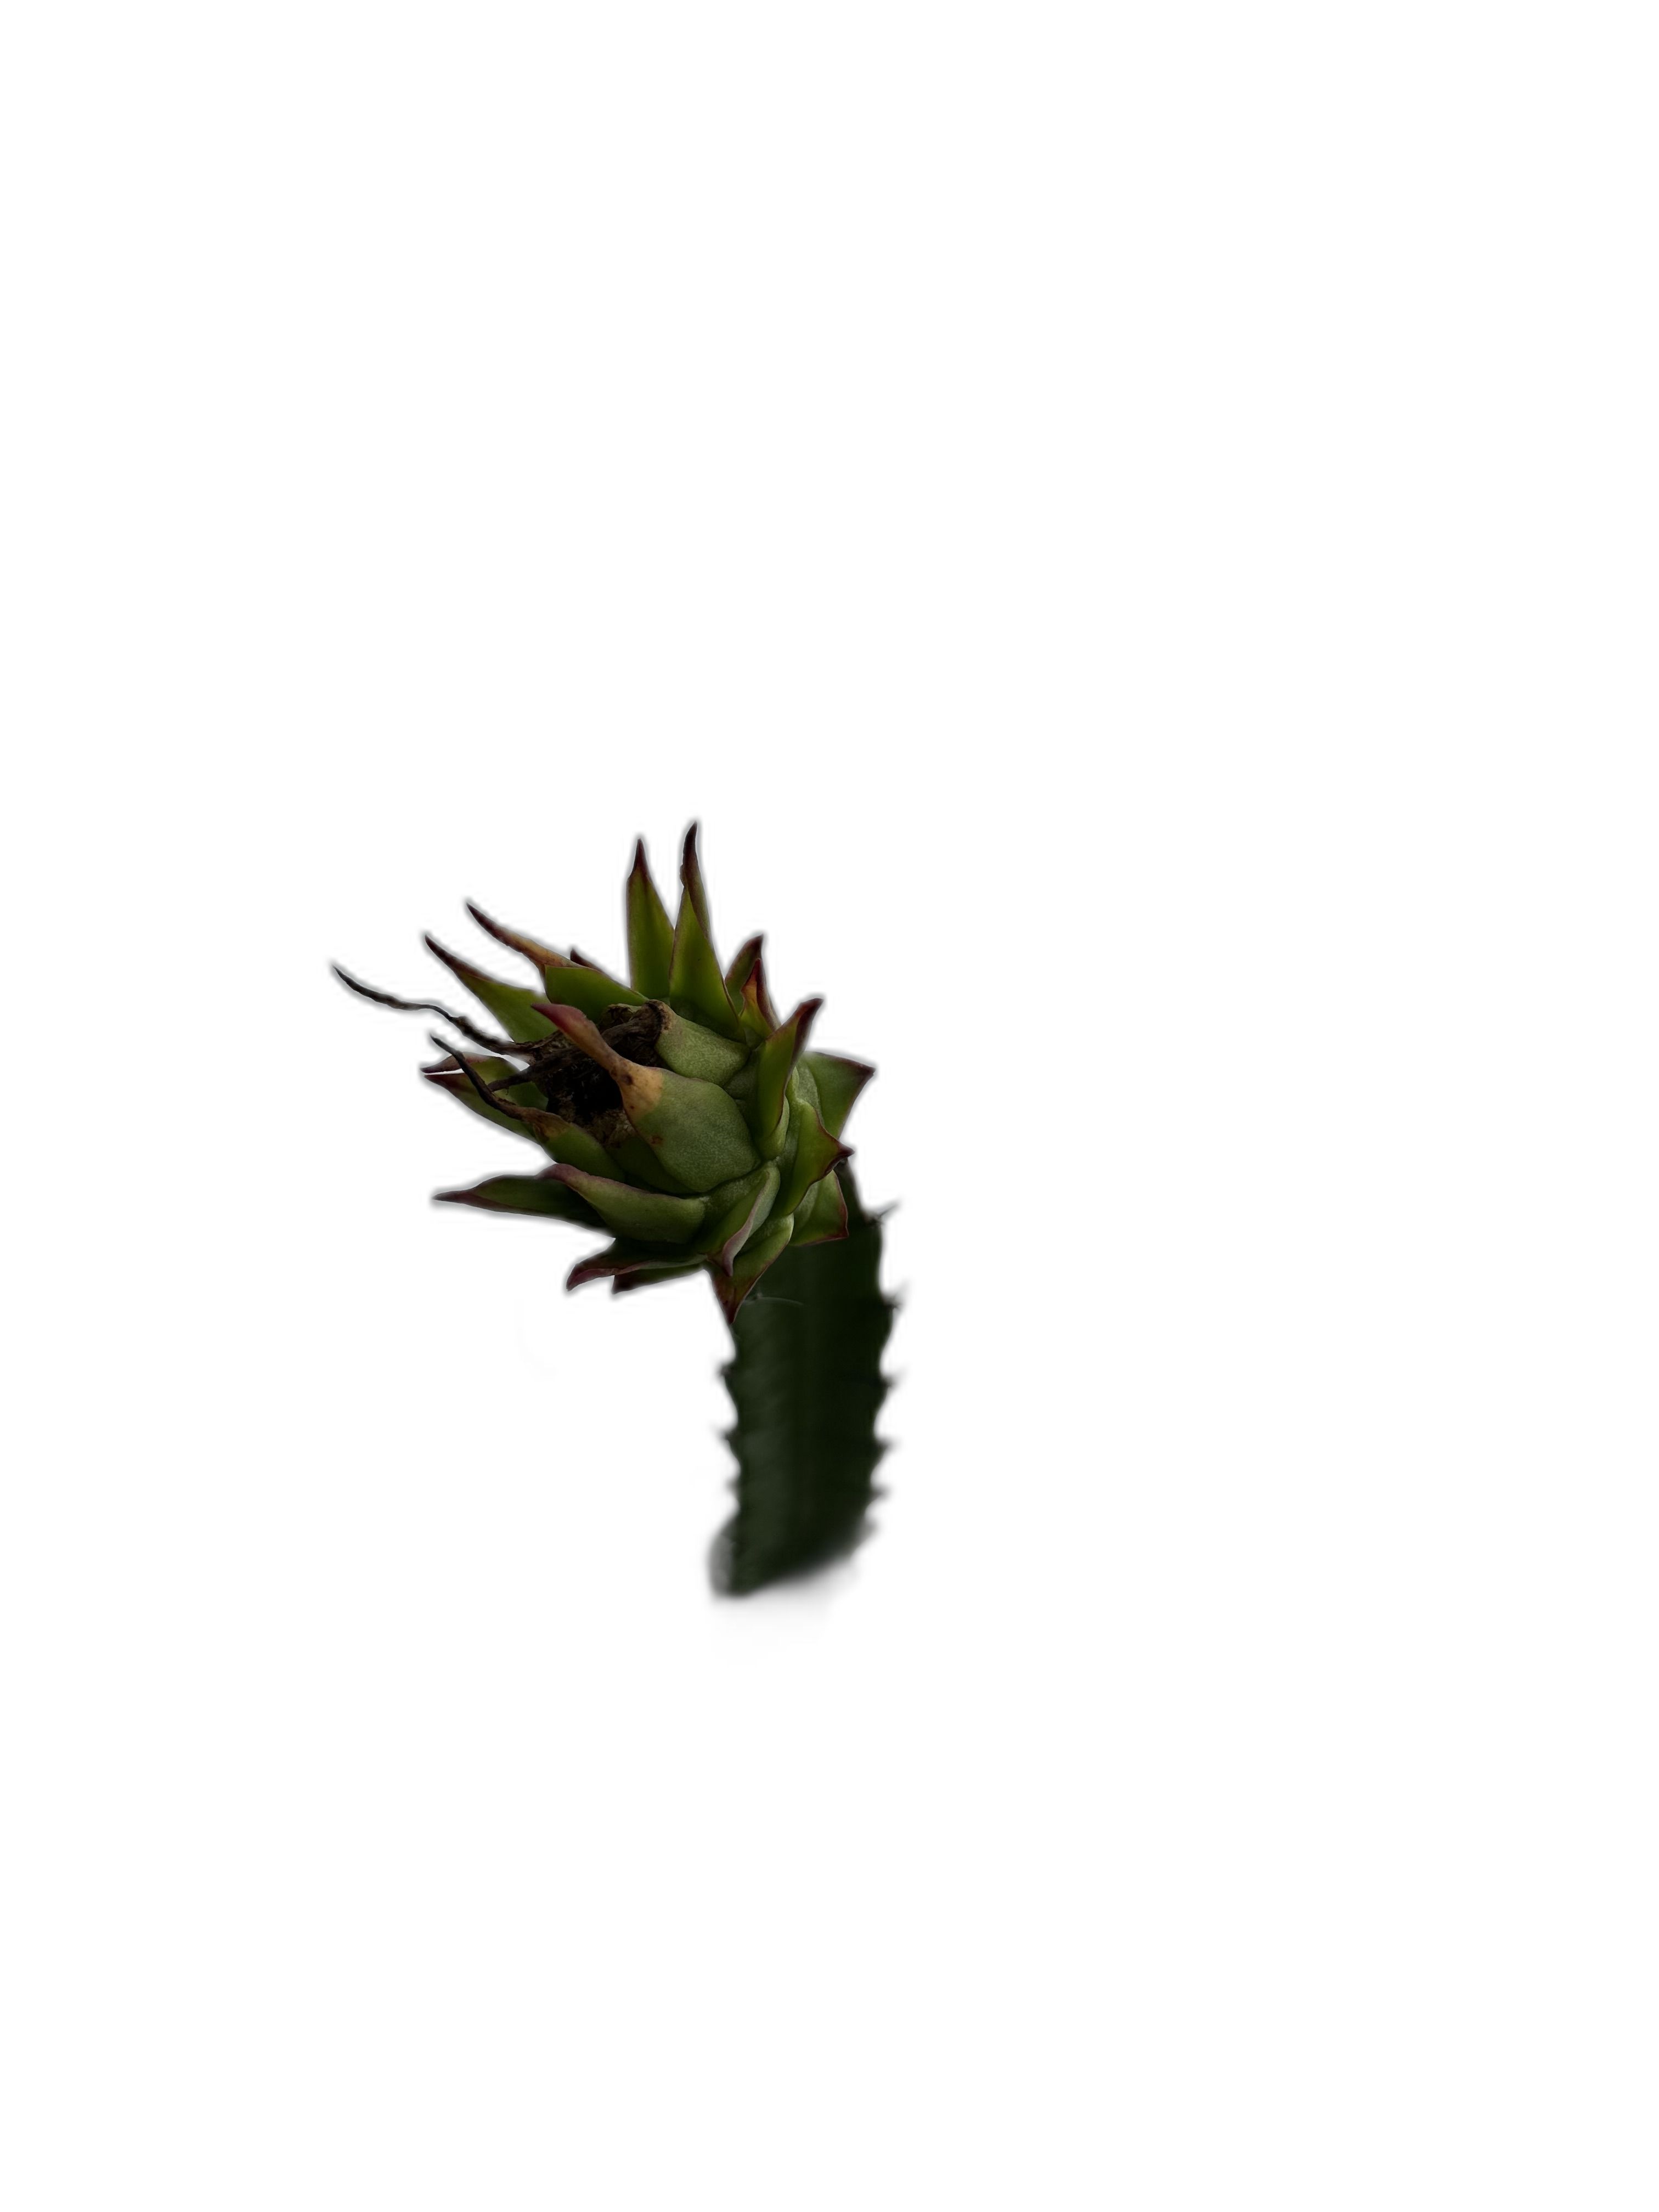
Label: Good fruit